Percival P. Baxter

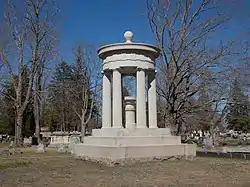
The Baxter Family Monument in Evergreen Cemetery.

In 1896, Baxter joined a number of his Bowdoin classmates and travelled to Bath, Maine, where the Democratic candidate for president, William Jennings Bryan, was scheduled to speak. Baxter and his crew were so raucous that they were arrested. Although Baxter's confederates pleaded guilty, the future Governor fought the charges with the help of his father, Portland Mayor James Phinney Baxter, and managed to have his record expunged.